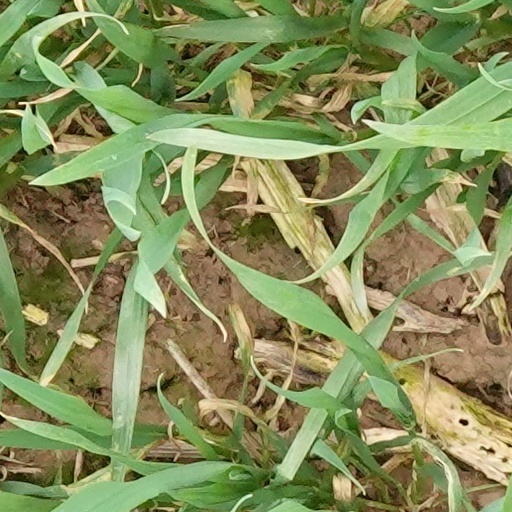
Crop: wheat